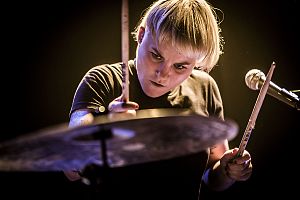
Nelson Can / Medlemmer
Trommeslager Maria Juntunen. Foto: Kim Matthäi Leland
Trommeslager Maria Juntunen fra Nelson Can
Nelson Can var en dansk rocktrio, der blev dannet i 2011, og som primært anvendte vokal, bas og trommer. Bredere harmonier blev opnået med bl.a. fløjten, nynnen samt vokalharmonier. I modsætning til mange andre rockgrupper, blev der aldrig spillet guitar i Nelson Can.